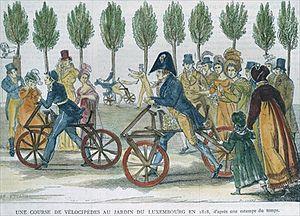
Une Course de Vélocipèdes au Jardin du Luxembourg en 1818, d'après une estampe du temps.